Port of Chittagong

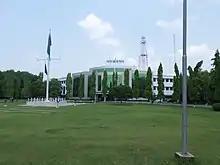
Chittagong Port Authority Administrative Building

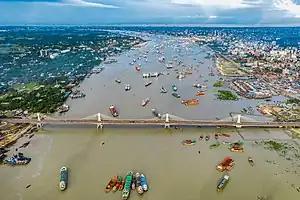
The Karnaphuli River

The modern Chittagong port was organized in 1887 under the Port Commissioners Act in the British Indian Empire. The port began formal operations under a commissioner in 1888. Its busiest trade links were with British Burma, including the ports of Akyab and Rangoon; and other Bengali ports, including Calcutta, Dhaka and Narayanganj. In the year 1889–90 the port handled exports totalling 125,000 tons. The Strand Road was built beside the harbour. Between 1905 and 1911, Chittagong was the chief seaport of Eastern Bengal and Assam. It was made the terminus of the Assam Bengal Railway. Hence, the port's hinterland included all of colonial Assam (modern Northeast India). Trade between British India and British Burma rapidly increased in the early 20th century. The Bay of Bengal became one of the busiest shipping hubs in the world, rivaling the traffic of ports on the Atlantic. In 1928, the British government declared Chittagong as a "Major Port" of British India. Chittagong was important for the petroleum industry that developed in Assam and Burma. It was used for jute and rice trading. During World War II, Chittagong port was used by Allied Forces in the Burma Campaign.